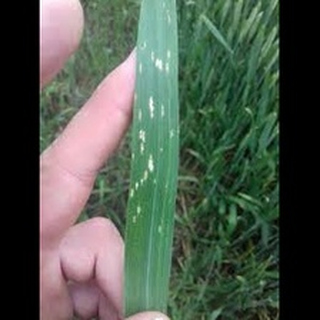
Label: wheat_mildew